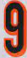
Number: 9